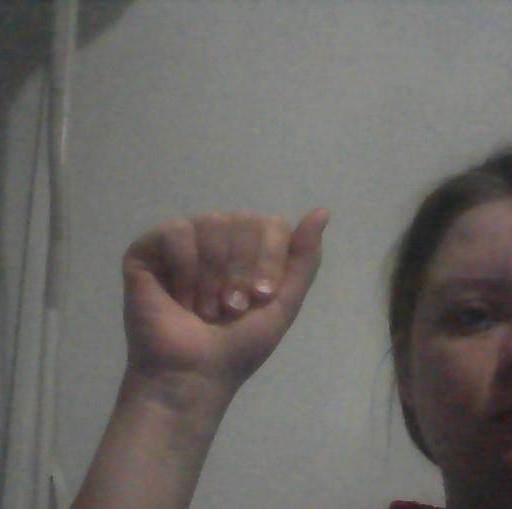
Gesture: fist